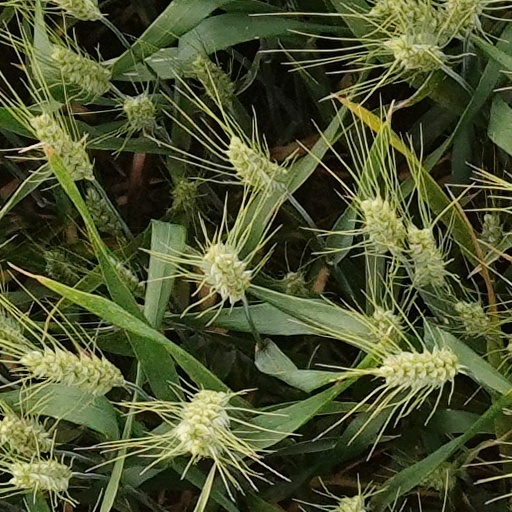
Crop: wheat